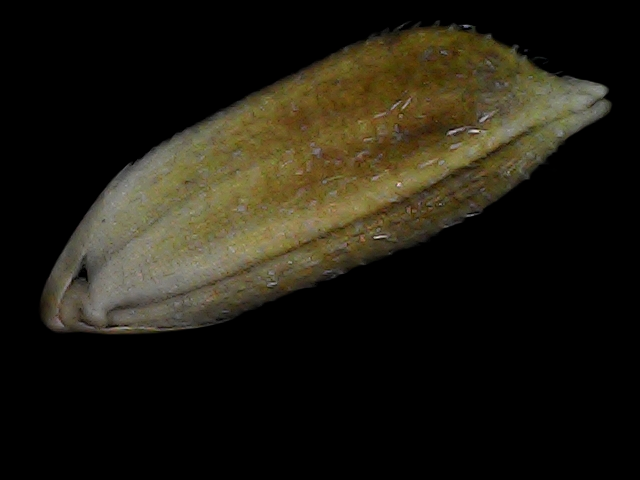
Rice variety: Bd91